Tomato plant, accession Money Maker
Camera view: tilt-top (135 deg); turntable rotation: 150 degrees
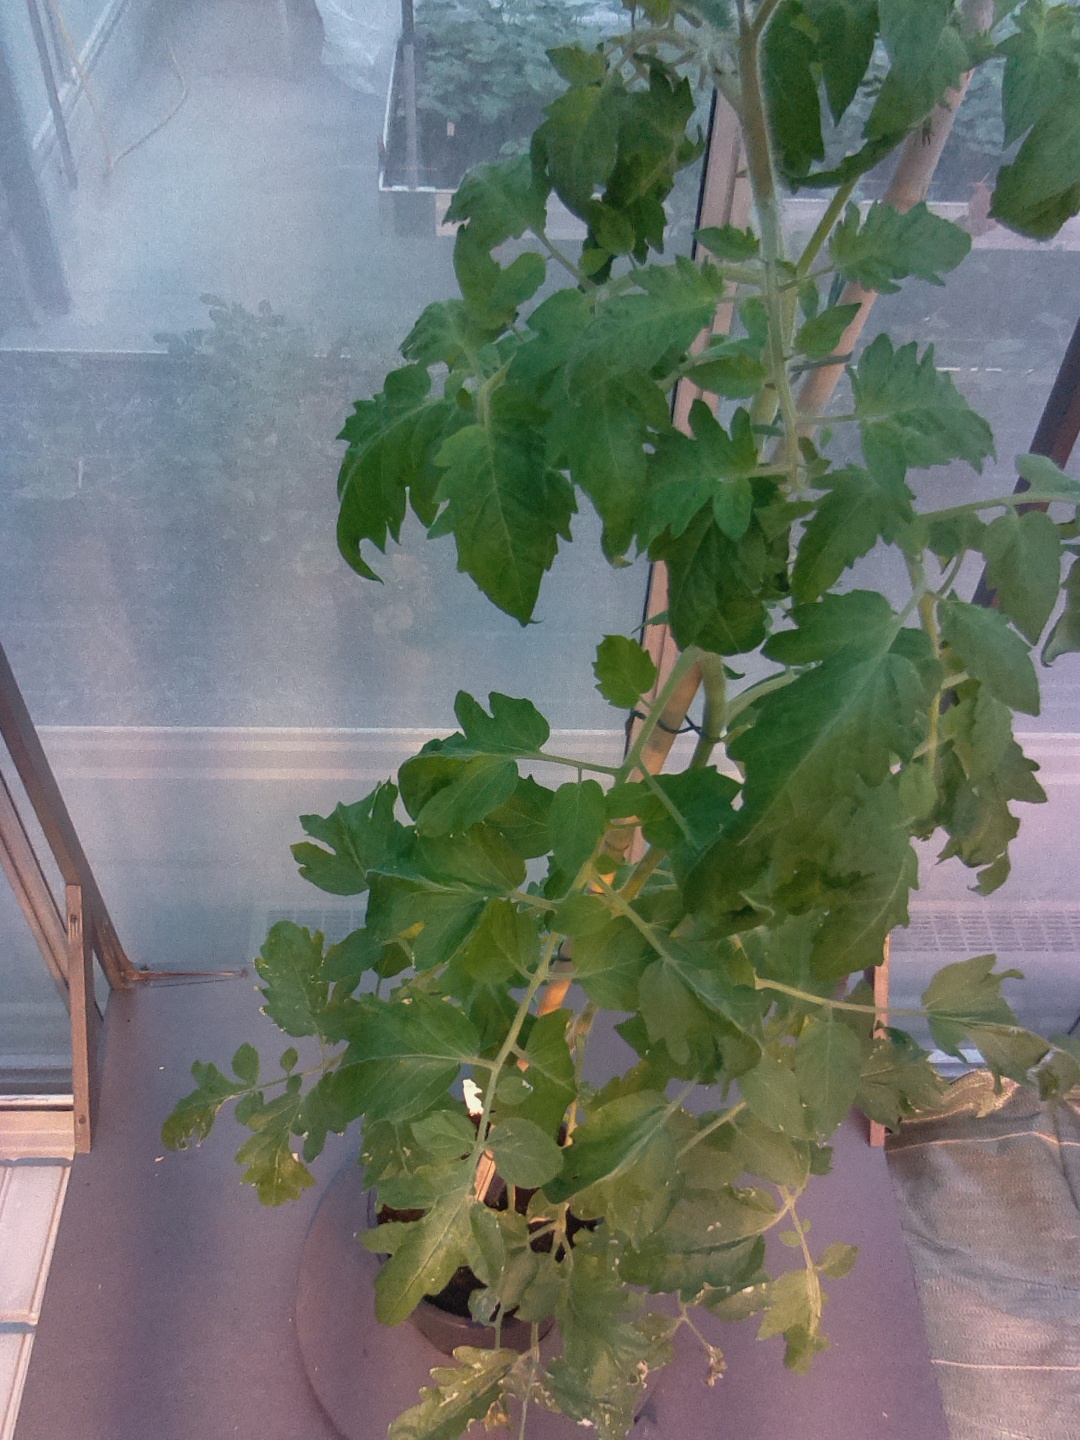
BBCH growth stage 61: 10%-20% of flowers open